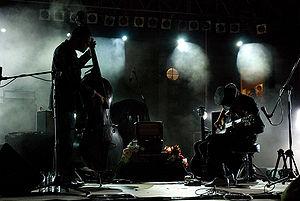
Dead Combo est un groupe portugais de musique instrumentale créé en 2003 par Tó Trips et Pedro Gonçalves.